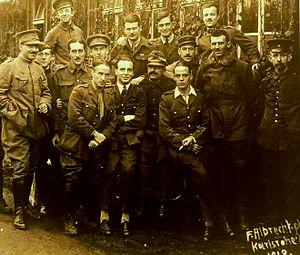
Prisonniers allemands dans un camp du Finistère, probablement l'Île-Longue, en 1919.
L’île Longue, en breton Enez Hir, est une presqu'île bretonne située dans la rade de Brest qui sert de base sous-marine à la Marine nationale française pour ses sous-marins nucléaires lanceurs d'engins.